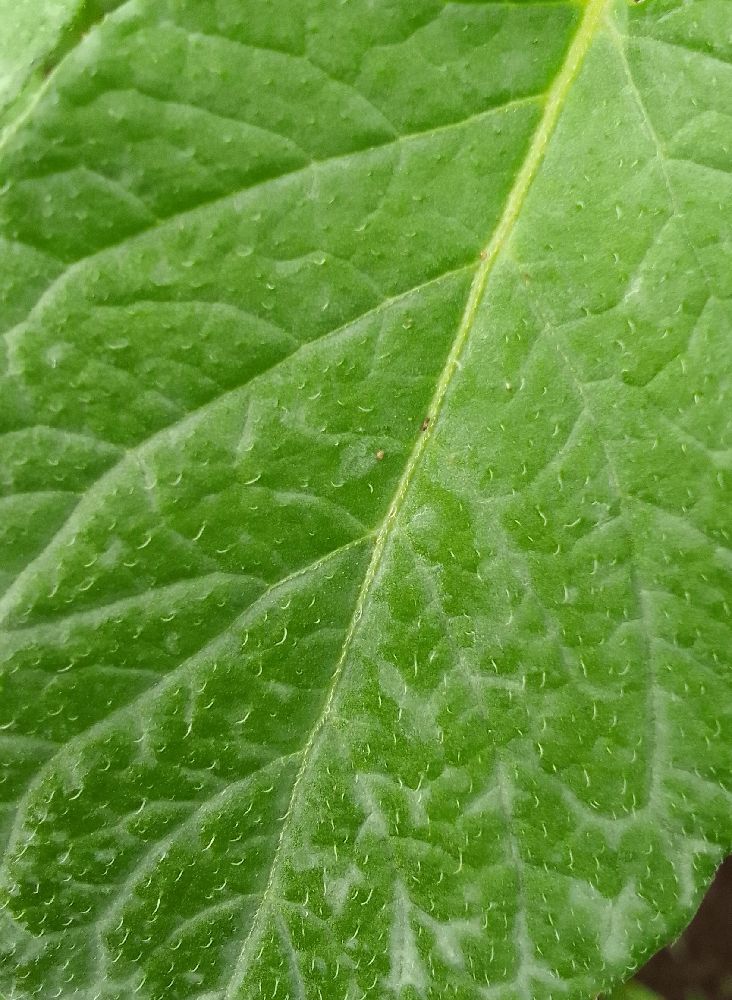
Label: Healthy